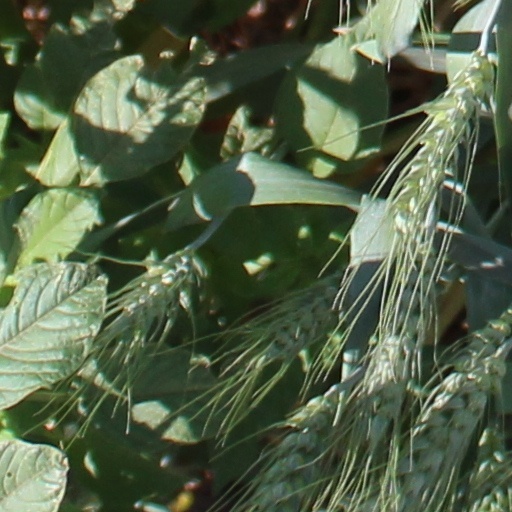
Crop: wheat